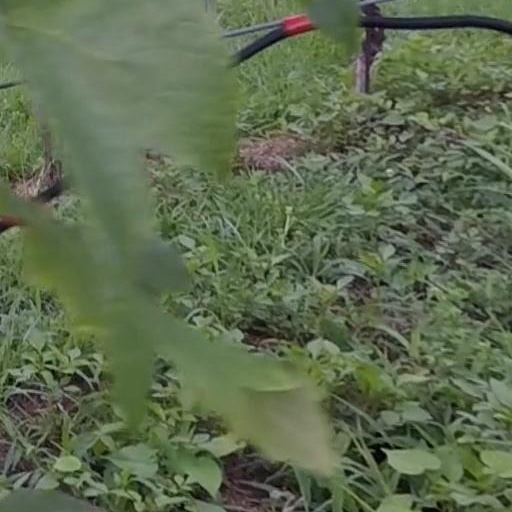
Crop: grape